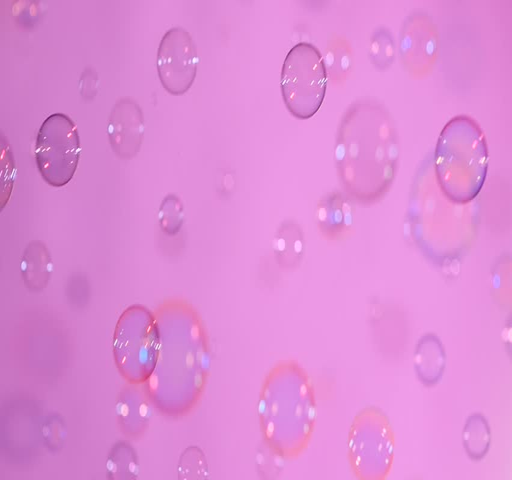
a lot of blue and clear soap bubbles isolated on light pink background , slow motion